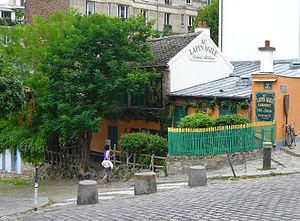
Au Lapin Agile - Paris XVIII
Au Lapin Agile est un cabaret de Paris situé sur la butte Montmartre, au 22 de la rue des Saules, dans le 18ᵉ arrondissement, près de la station de métro Lamarck - Caulaincourt.
Les panneaux « Histoire de Paris » sont des panneaux d'information installés dans les rues de Paris devant certains des monuments parisiens.